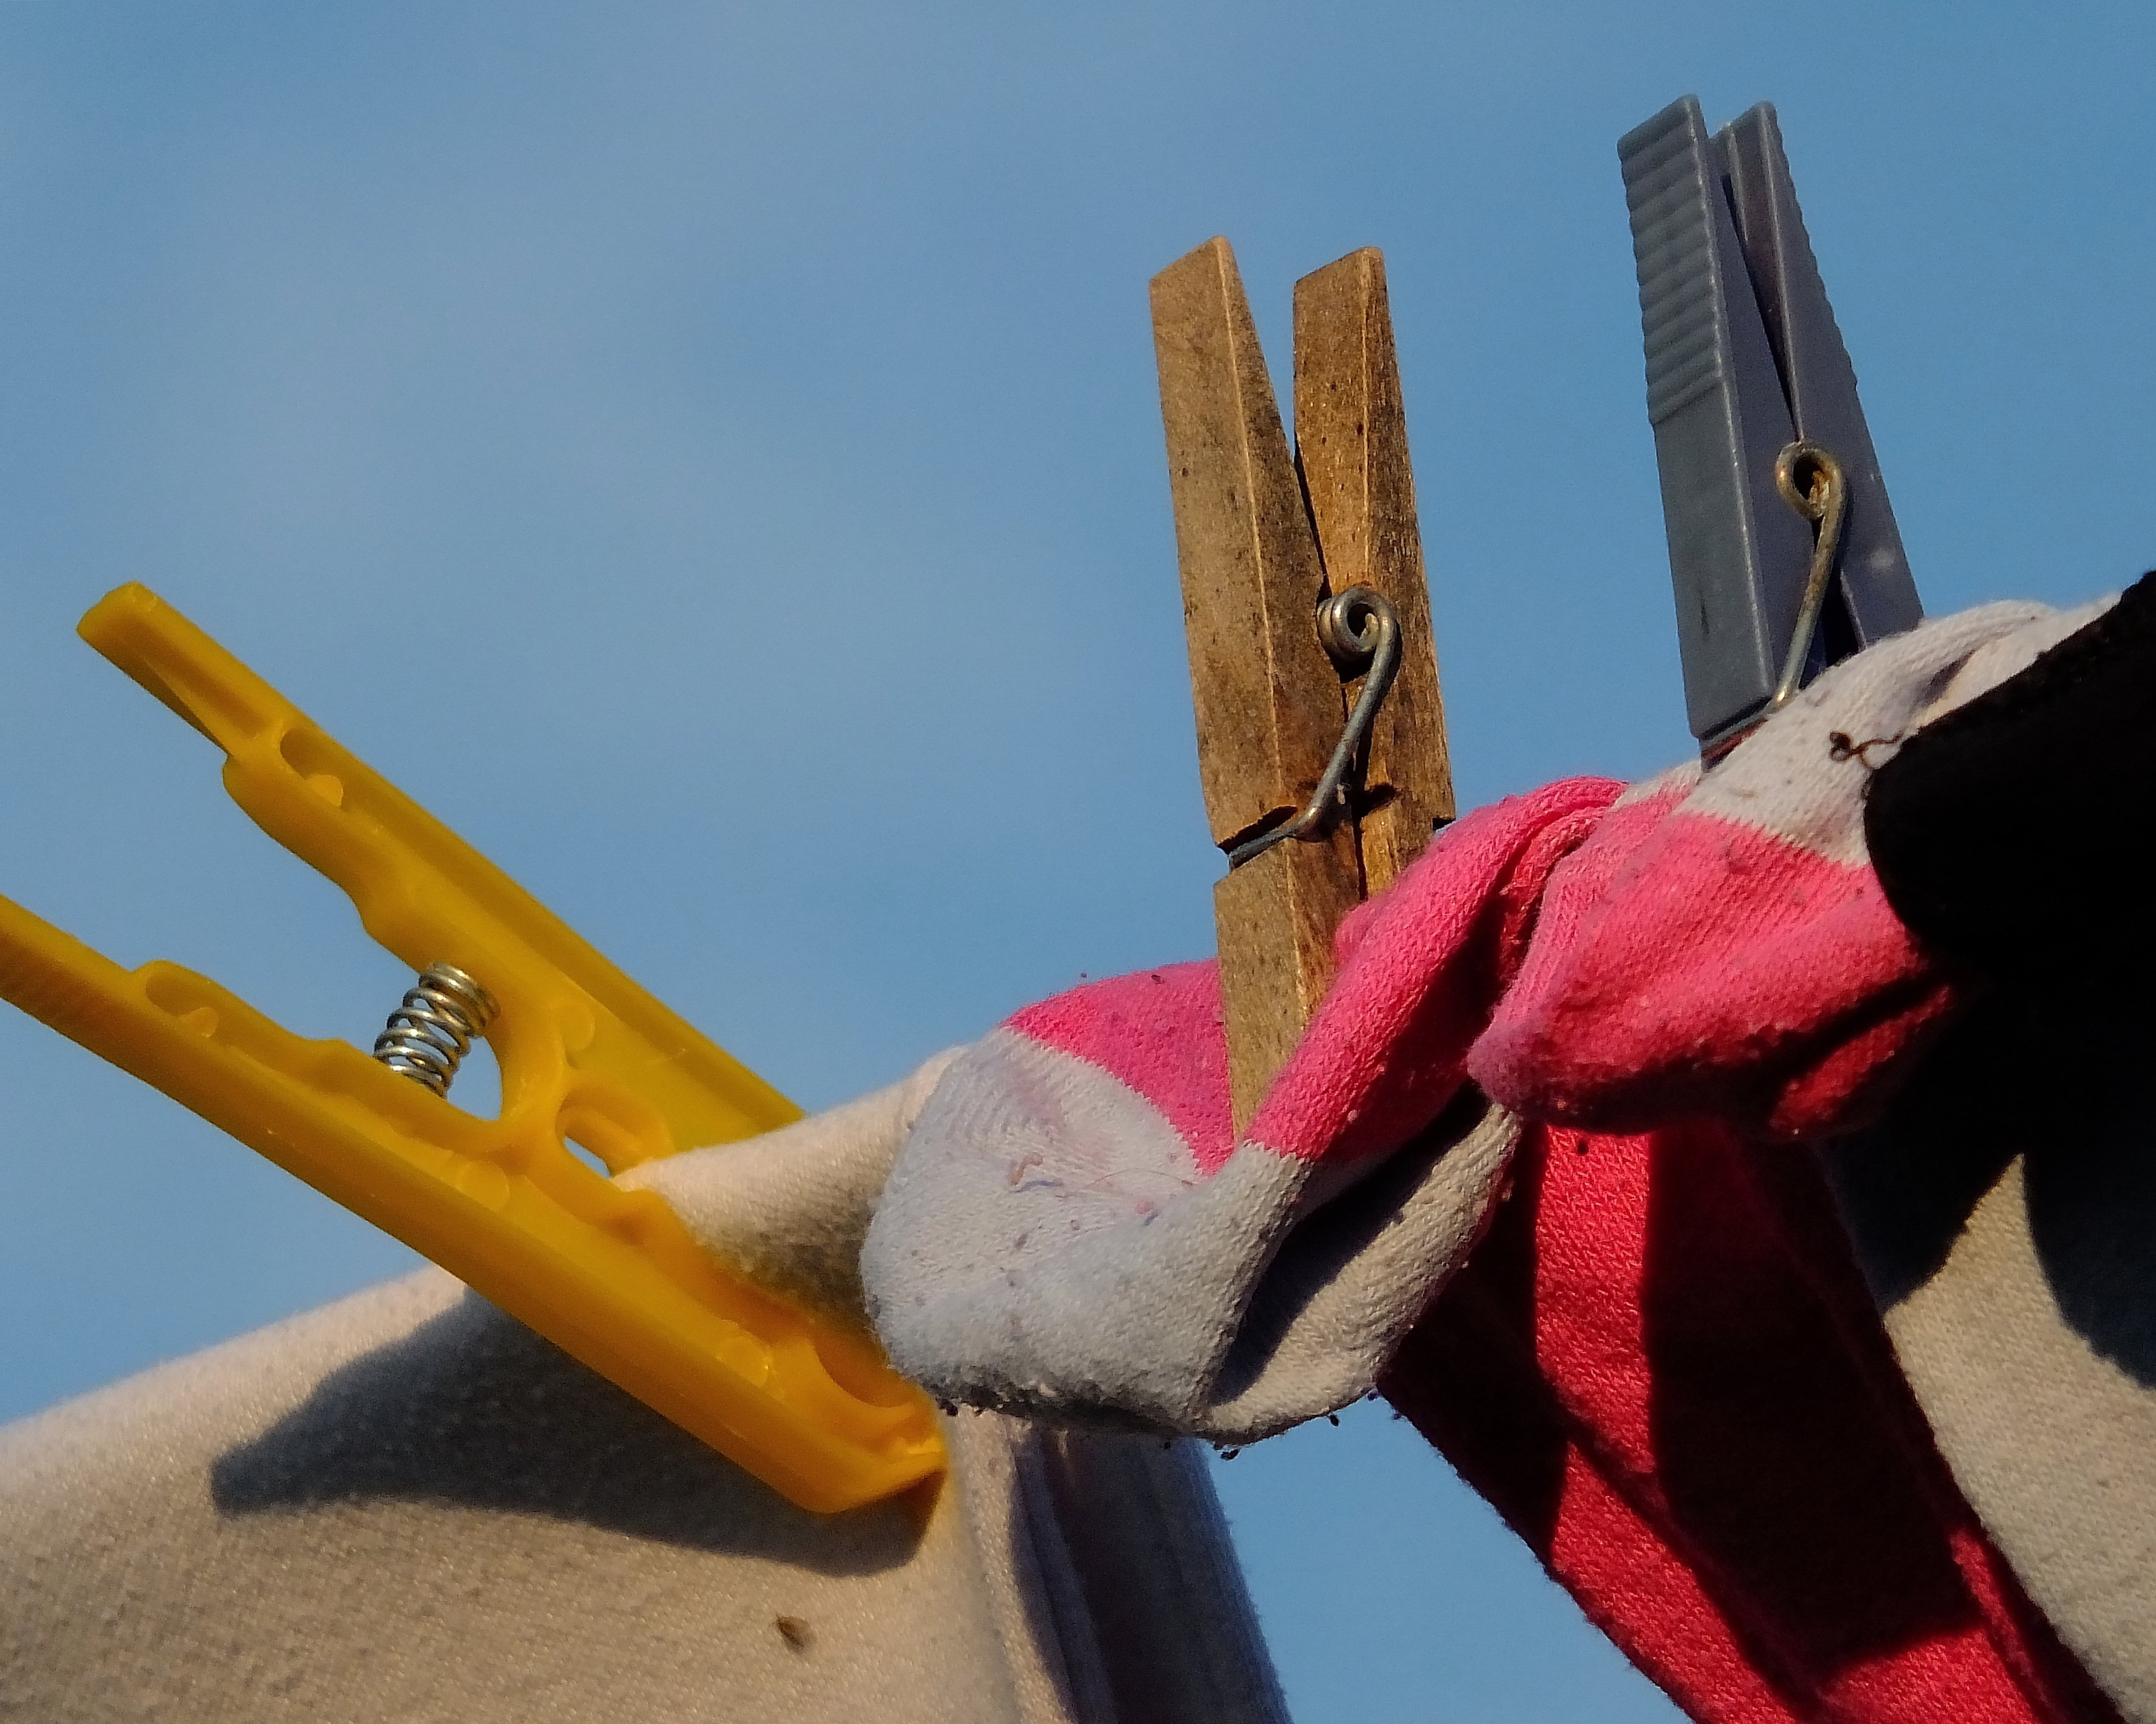
hand, wing, color, toy, sculpture, art, ggl1, gaby1, varios, some, fujifilmxs1